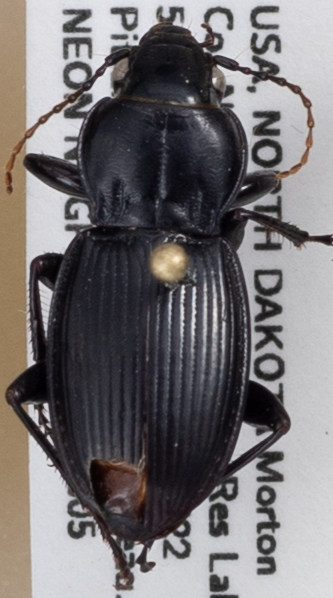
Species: Cyclotrachelus torvus
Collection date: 2018-06-05
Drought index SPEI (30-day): -0.404
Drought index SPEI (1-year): -0.17
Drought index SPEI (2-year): -0.212